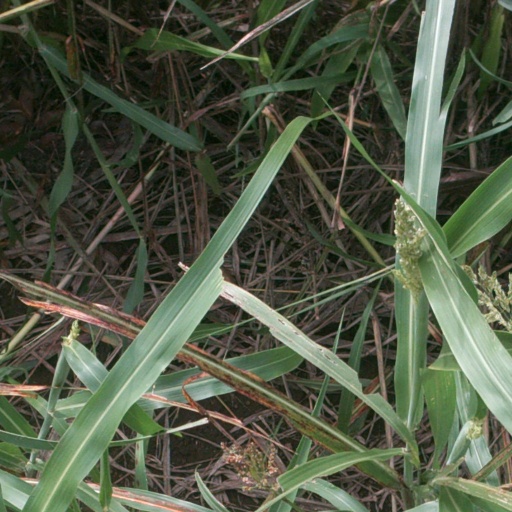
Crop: sorghum